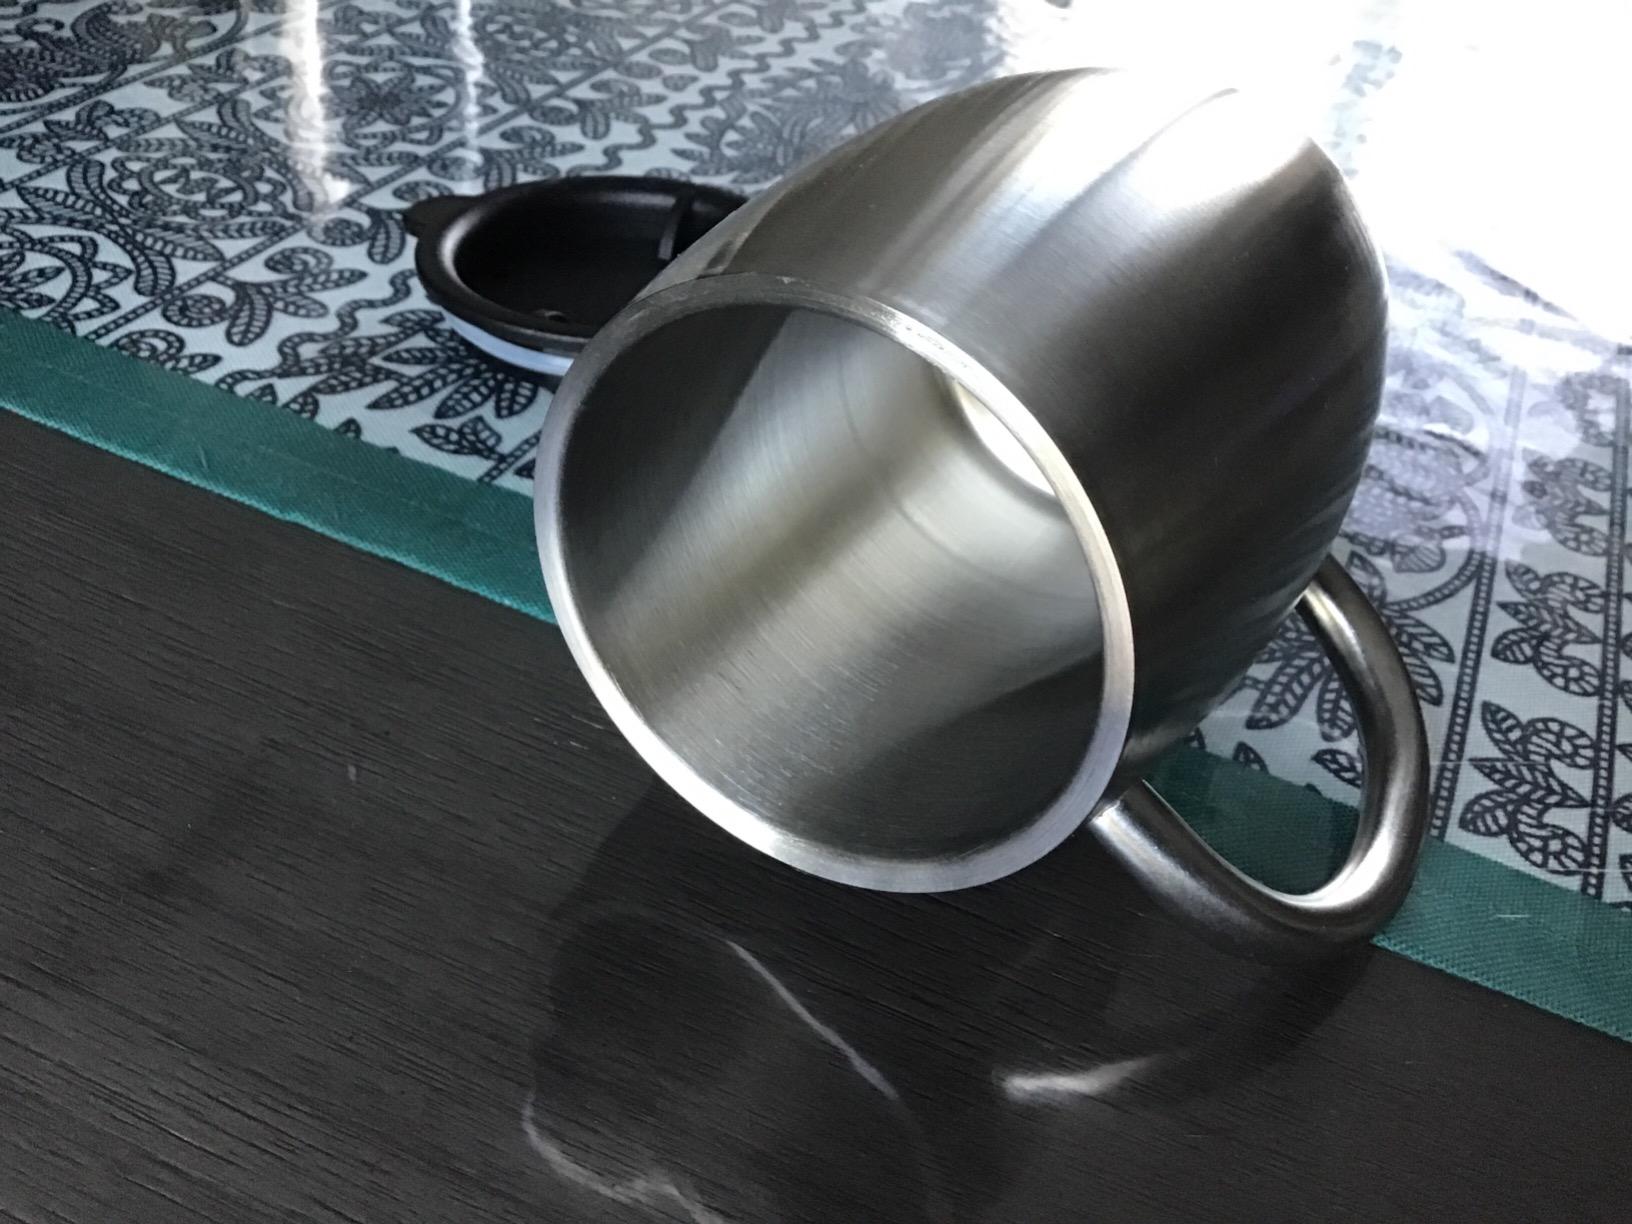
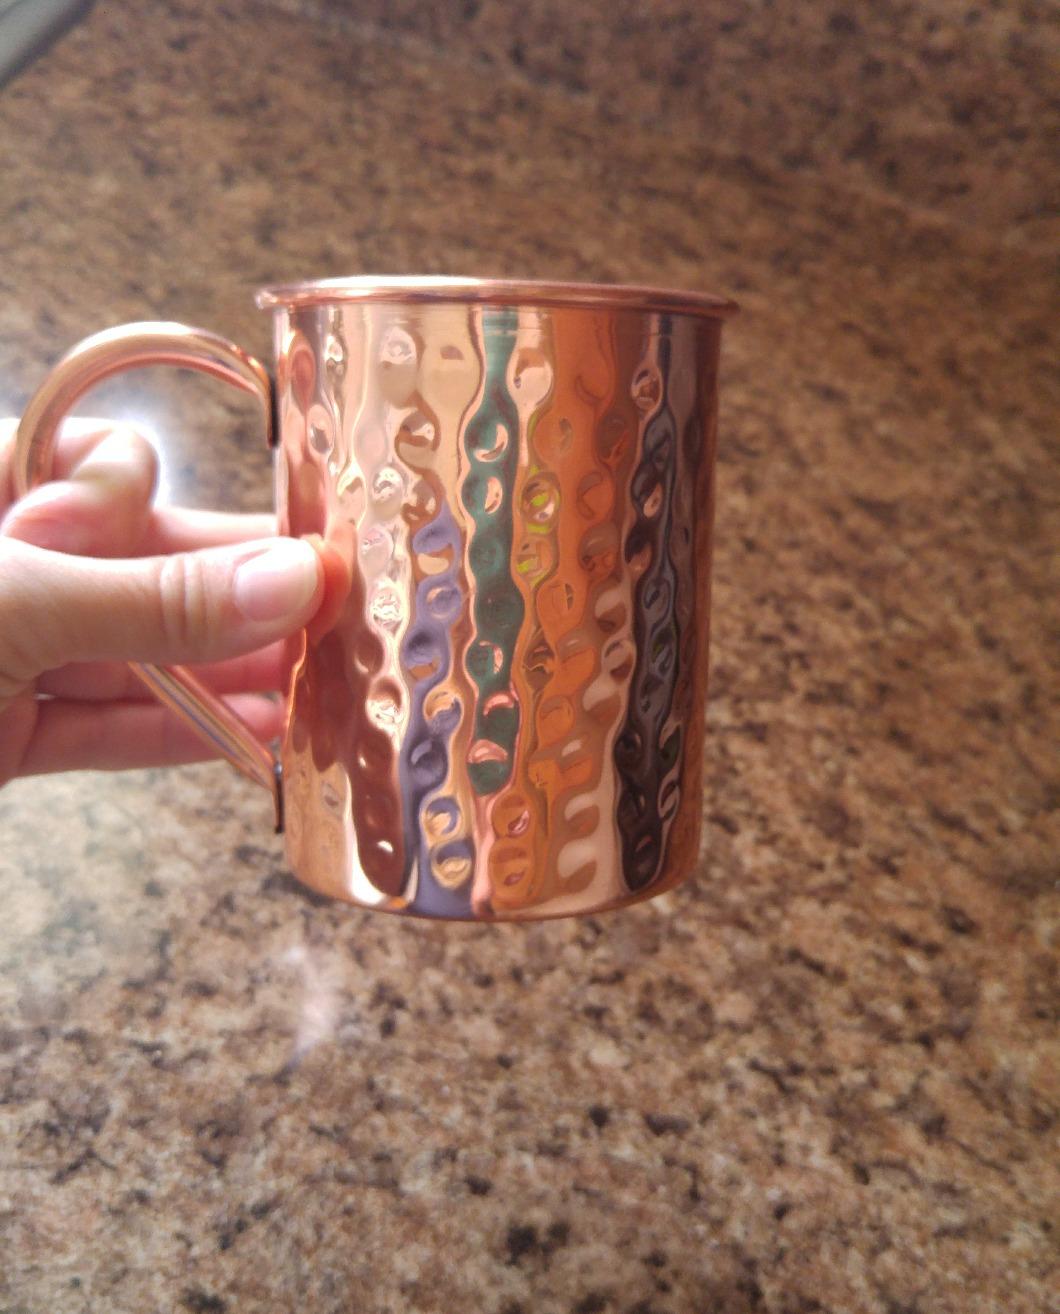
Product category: items_mug
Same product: no